The Perfume of the Lady in Black (2005 film)

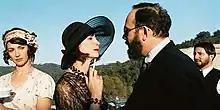

The Perfume of the Lady in Black (French: Le parfum de la dame en noir) is a 2005 French comedy mystery film directed by Bruno Podalydès and starring Denis Podalydès, Sabine Azéma and Zabou Breitman. It is inspired by the 1908 novel of the same title by Gaston Leroux featuring the detective Joseph Rouletabille. It is a sequel to the 2003 film "The Mystery of the Yellow Room".